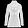
Label: Coat